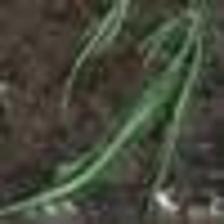
Label: clustered